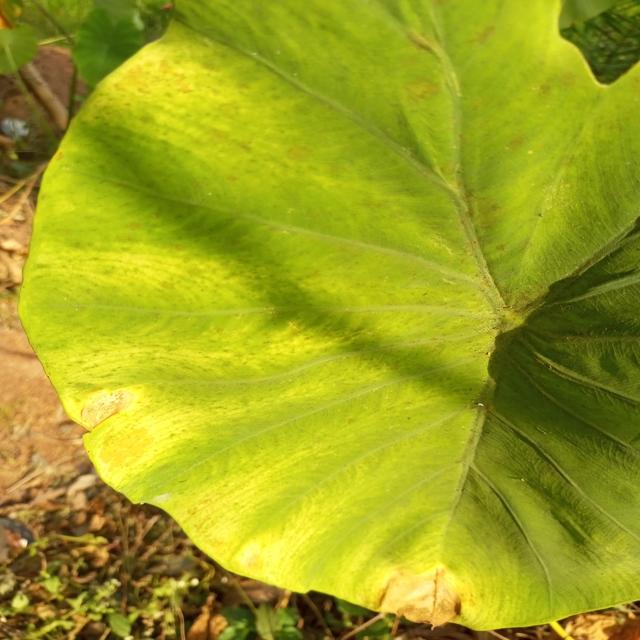
Label: Late_Blight